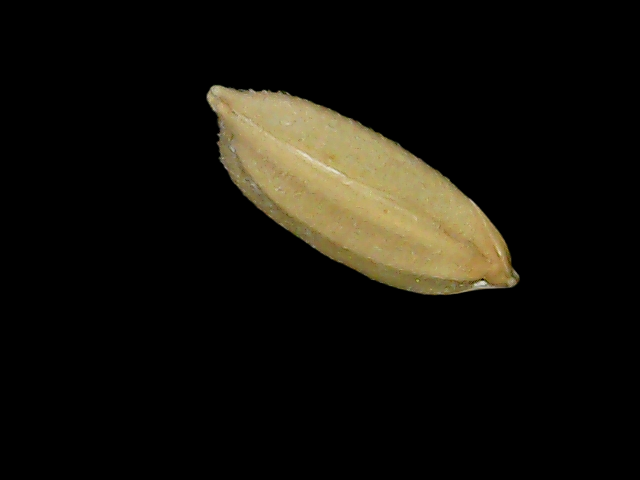
Rice variety: Bd52